Panzer Kaserne

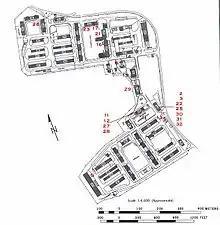
Map of Panzer Kaserneduring the 1970s

Panzer Kaserne and nearby Patch Barracks were constructed in 1938 for the German Army, Panzer Regiment 7, 8 as well as Panzer Brigade 4 was stationed in Panzer Barracks from April 1938 (and both bases were joined by a specially designed trail due to the weight of tank traffic.) Additionally, the training areas were designed to train and test the new tank crews who were assigned to the 8th Panzer Regiment. There is also a small nearby training area- unusual for a Kaserne in an urban or suburban area.